Daniel Day-Lewis

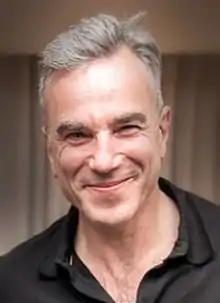
Day-Lewis in 2013

Sir Daniel Michael Blake Day-Lewis (born 29 April 1957) is an English actor. Often described as one of the greatest actors in the history of cinema, he is the recipient of numerous accolades, including three Academy Awards, four BAFTA Awards, three Screen Actors Guild Awards and two Golden Globe Awards. In 2014, Day-Lewis received a knighthood for services to drama.